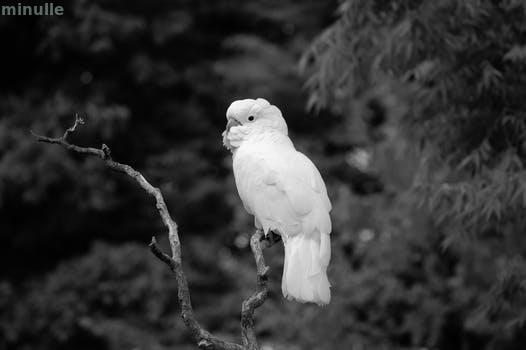
Label: Watermark